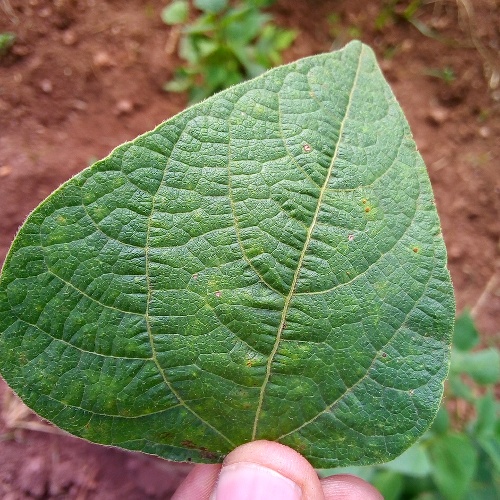
Leaf condition: healthy